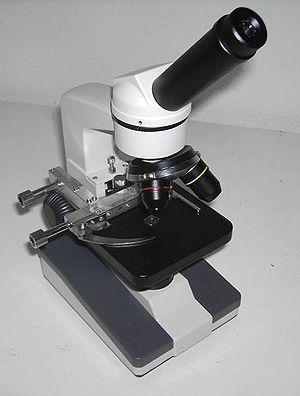
Le microscope optique ou microscope photonique est un instrument d'optique muni d'un objectif et d'un oculaire qui permet de grossir l'image d'un objet de petites dimensions et de séparer les détails de cette image afin qu'il soit observable par l'œil humain. Il est utilisé en biologie, pour observer les cellules, les tissus, en pétrographie pour reconnaître les roches, en métallurgie et en métallographie pour examiner la structure d'un métal ou d'un alliage.